James Wickes Taylor

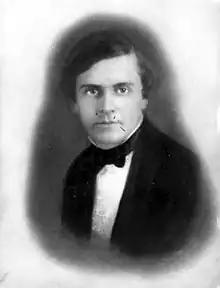
James Wickes Taylor

James Wickes Taylor (1819–1893) was born in Starkey, New York, and, after his formal education, studied law under his father. He was admitted to the bar in Ohio in 1843 and in 1846 established the "Cincinnati Morning Signal" newspaper while taking an active role in politics.